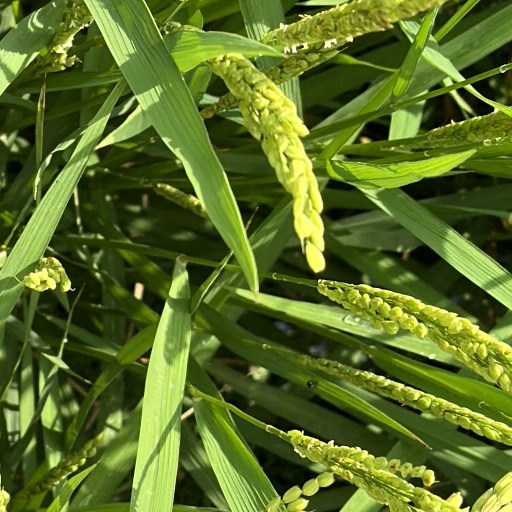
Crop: rice